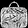
Label: Bag